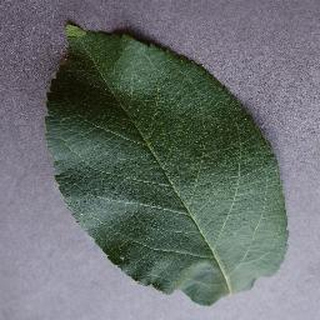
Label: healthy_apple